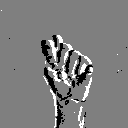
ASL letter: t